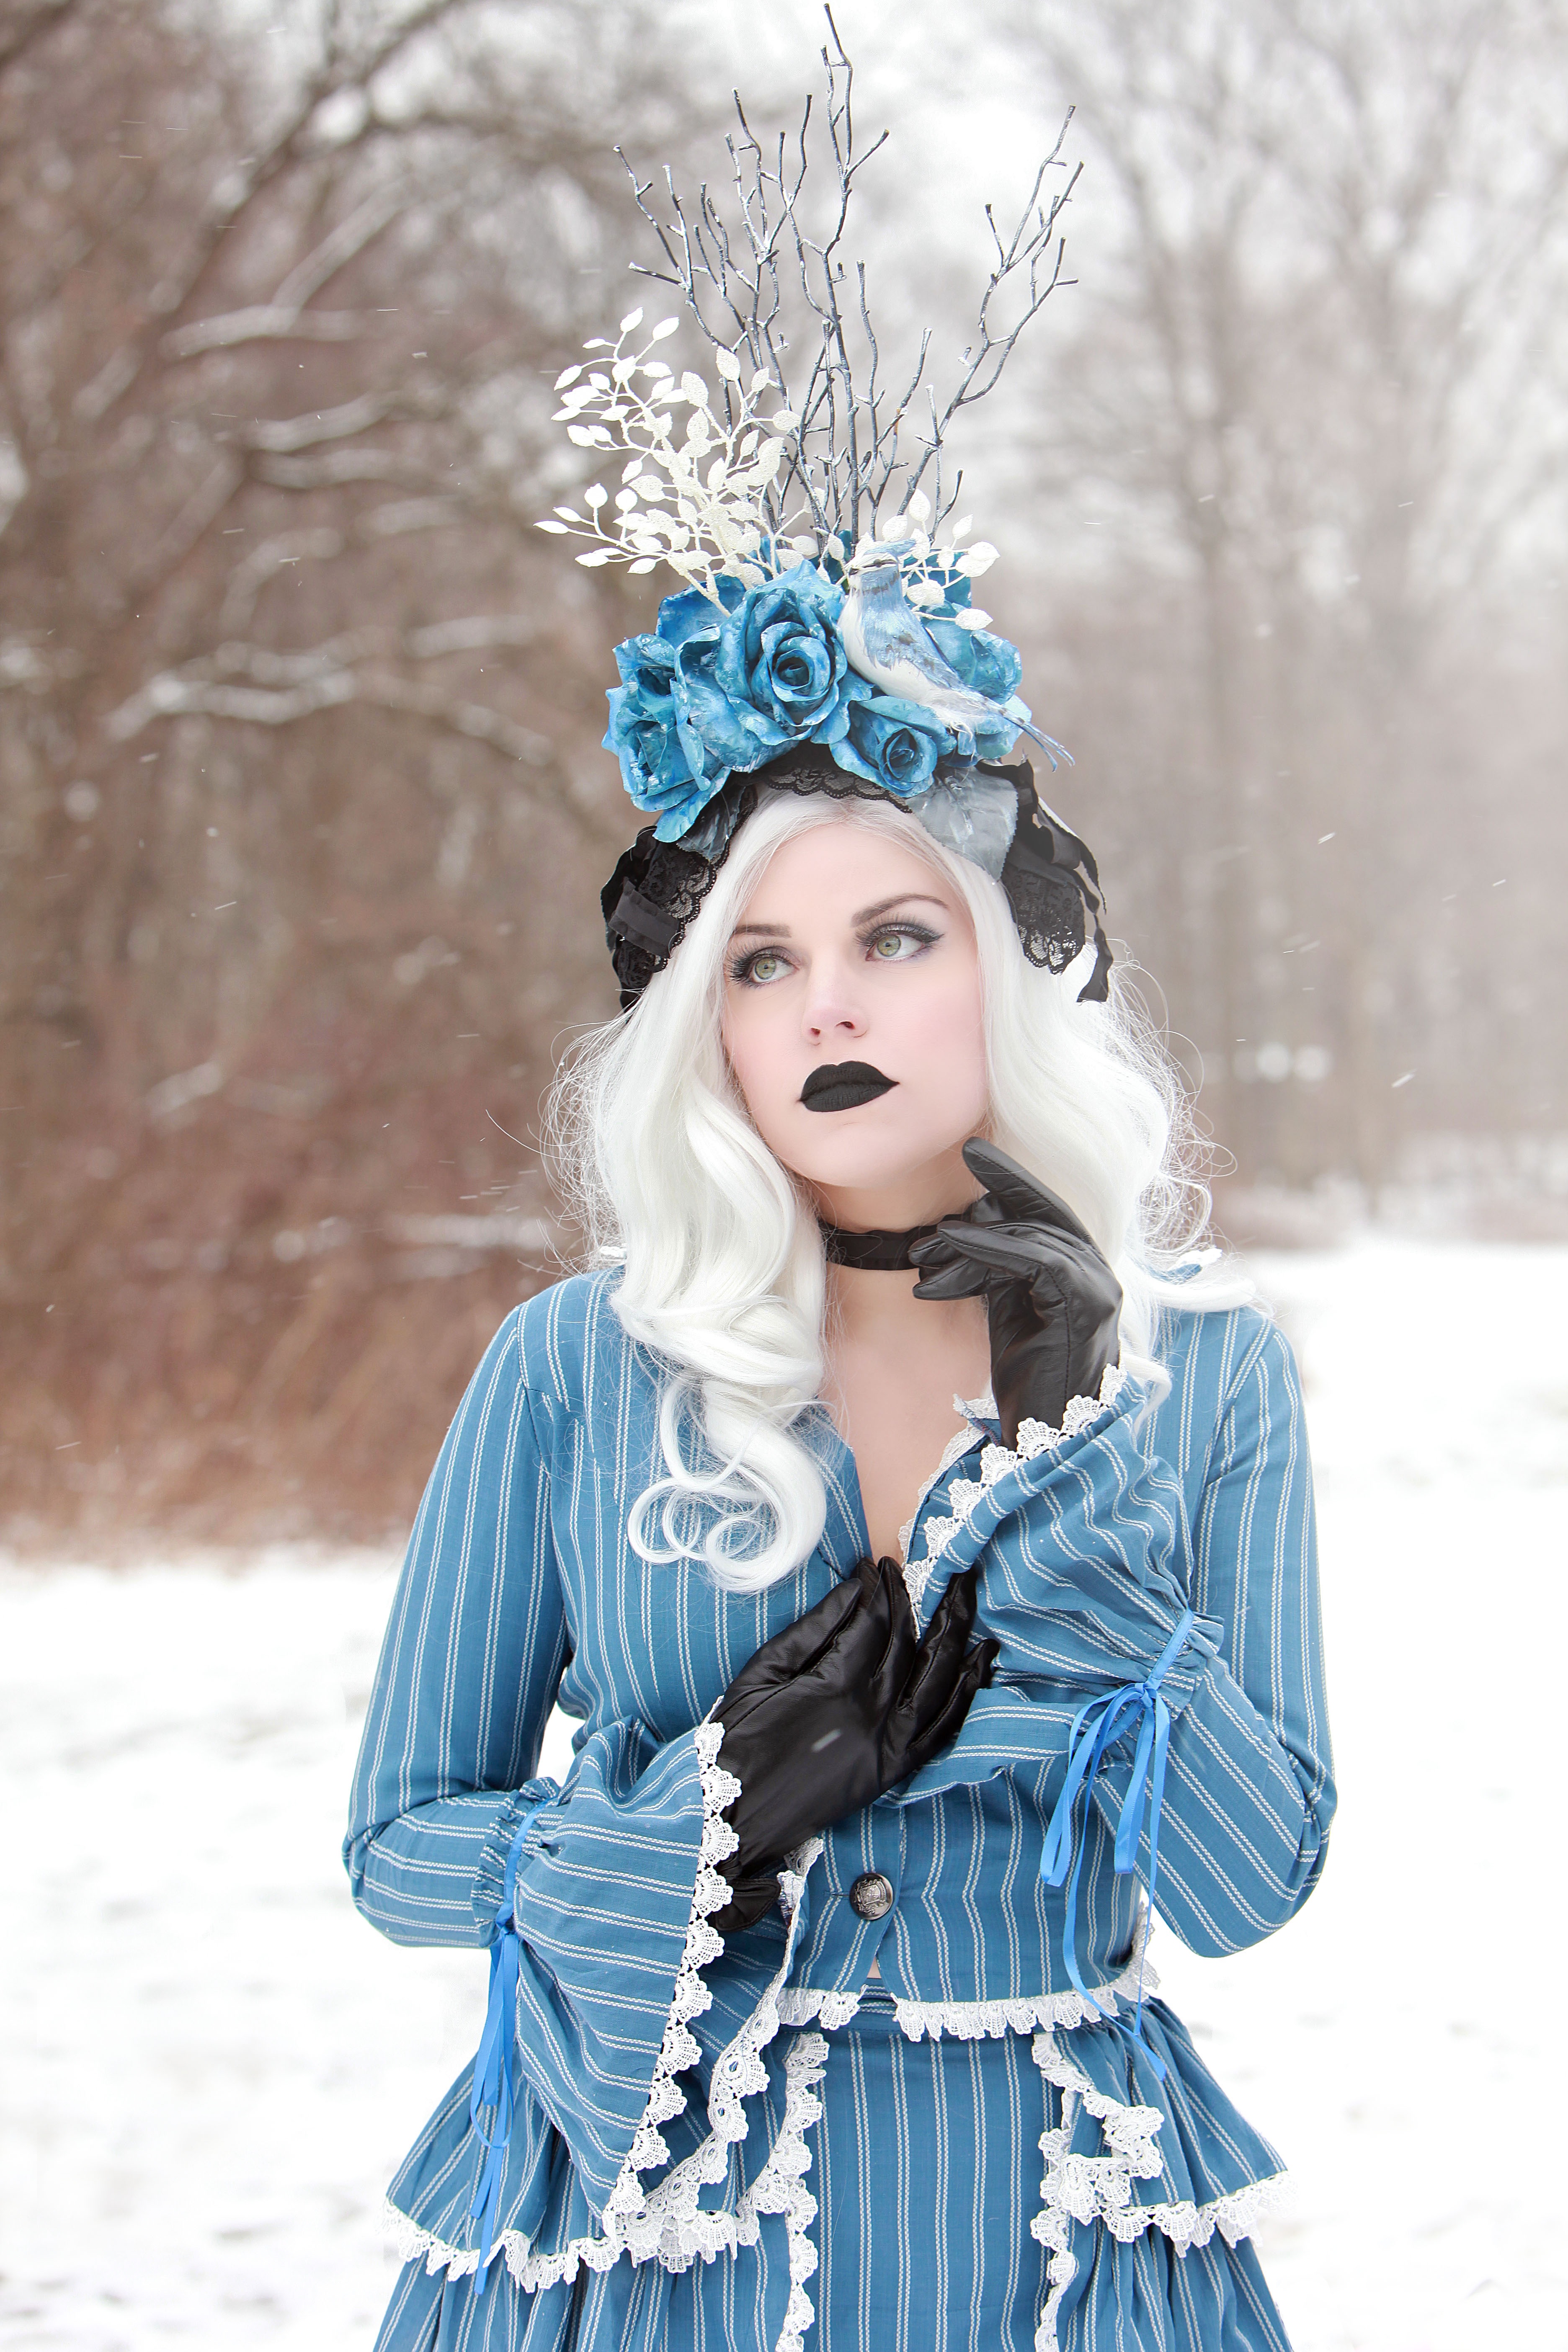
winter, woman, female, portrait, model, young, spring, fashion, blue, clothing, makeup, make up, dress, beauty, style, costume, anime, beautiful women, attractive, beautiful woman, photo shoot, beauty woman